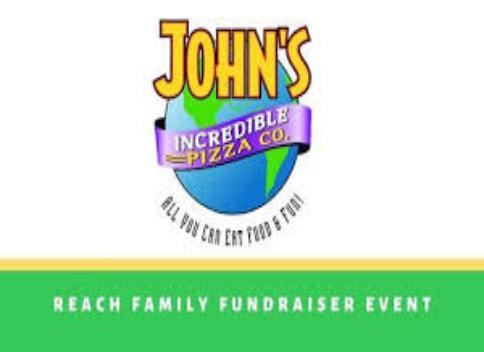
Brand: John's Incredible Pizza
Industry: Food